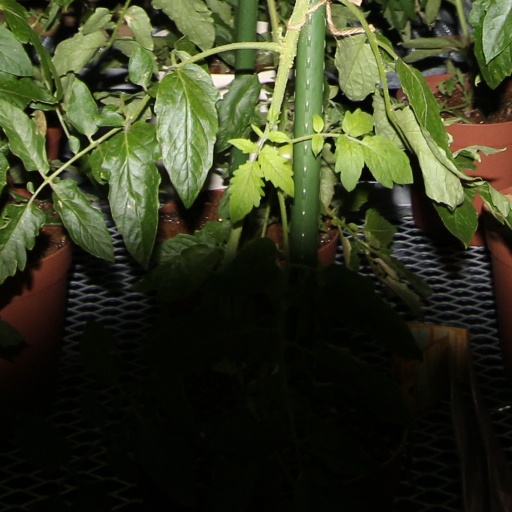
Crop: tomato